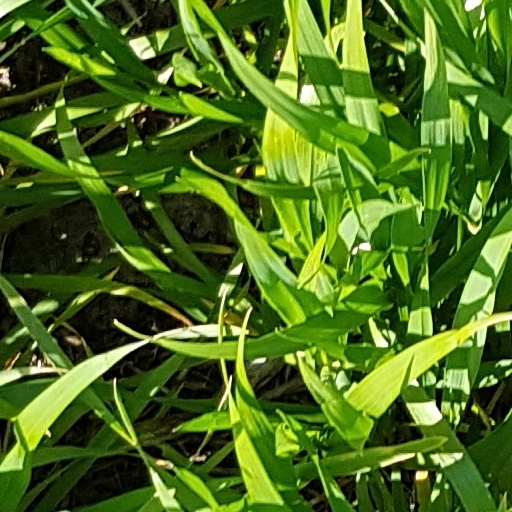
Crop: wheat